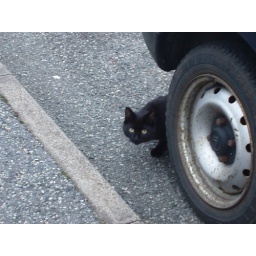
Black cat skulking under a car